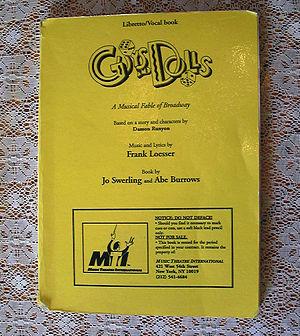
Frank Loesser est un compositeur, scénariste et acteur américain né le 29 juin 1910 à New York, New York, mort le 28 juillet 1969 à New York.